Don Alden Adams

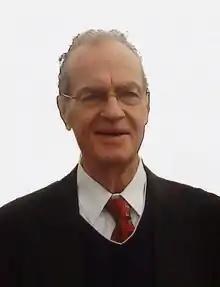
Adams in 2009

Don Alden Adams (January 16, 1925 – December 30, 2019) was president of the Watch Tower Bible and Tract Society of Pennsylvania (2000–2014), the principal corporation of Jehovah's Witnesses.